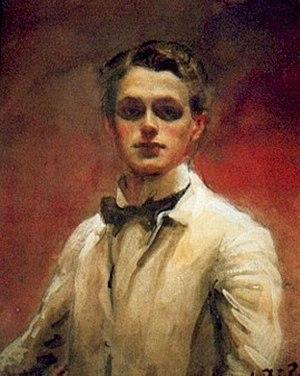
William Ranken, Portrait, 1902.